Aohara Station

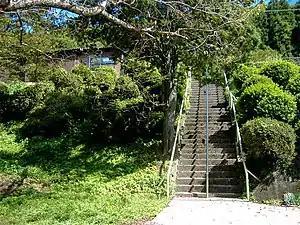
Entry to Aohara Station in October 2007

is a passenger railway station located in the town of Tsuwano, Kanoashi District, Shimane Prefecture, Japan. It is operated by the West Japan Railway Company (JR West).